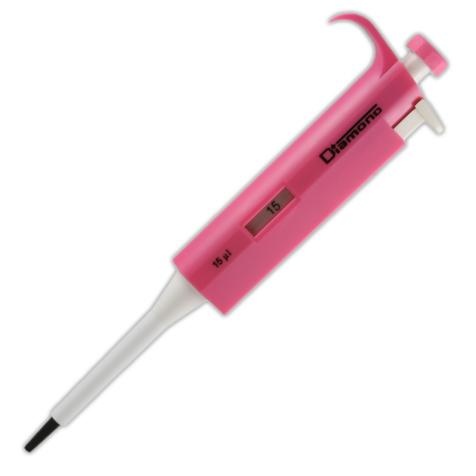
Diamond fixed pipette
Brand: Globe Scientific
Our Diamond micropipettes are a cost-effective alternative to high priced name-brand pipettors. Manufactured for high accuracy and precision, our Diamond pipettors come with a certificate of calibration, a recalibration tool and a full one year warranty. High accuracy and precision guaranteed. Streamlined tip ejector designed for access to narrow necked containers and tubes. Autoclavable tip cone and lower section assembly. Ergonomic, lightweight and soft plunger movement minimizes fatigue. Two step plunger operation allows you to use both forward and reverse pipetting techniques. Color coded for easy identification
Category: Business & Industrial > Science & Laboratory > Laboratory Supplies > Pipettes > Micropipettes